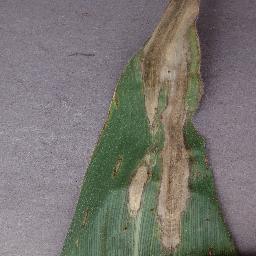
Label: Corn_(Maize)___Northern_Leaf_Blight